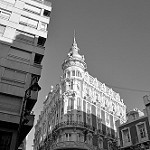
Label: B & W